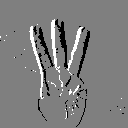
ASL letter: w